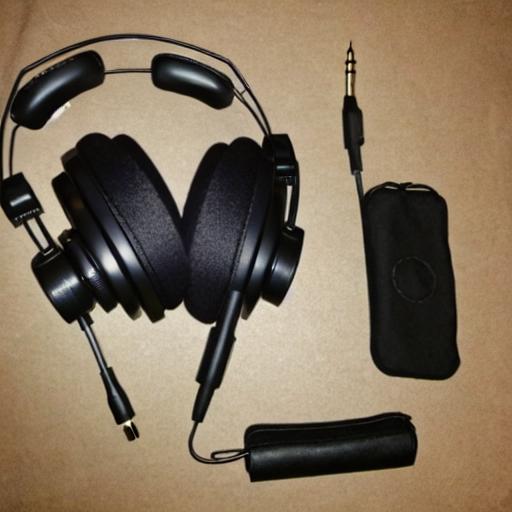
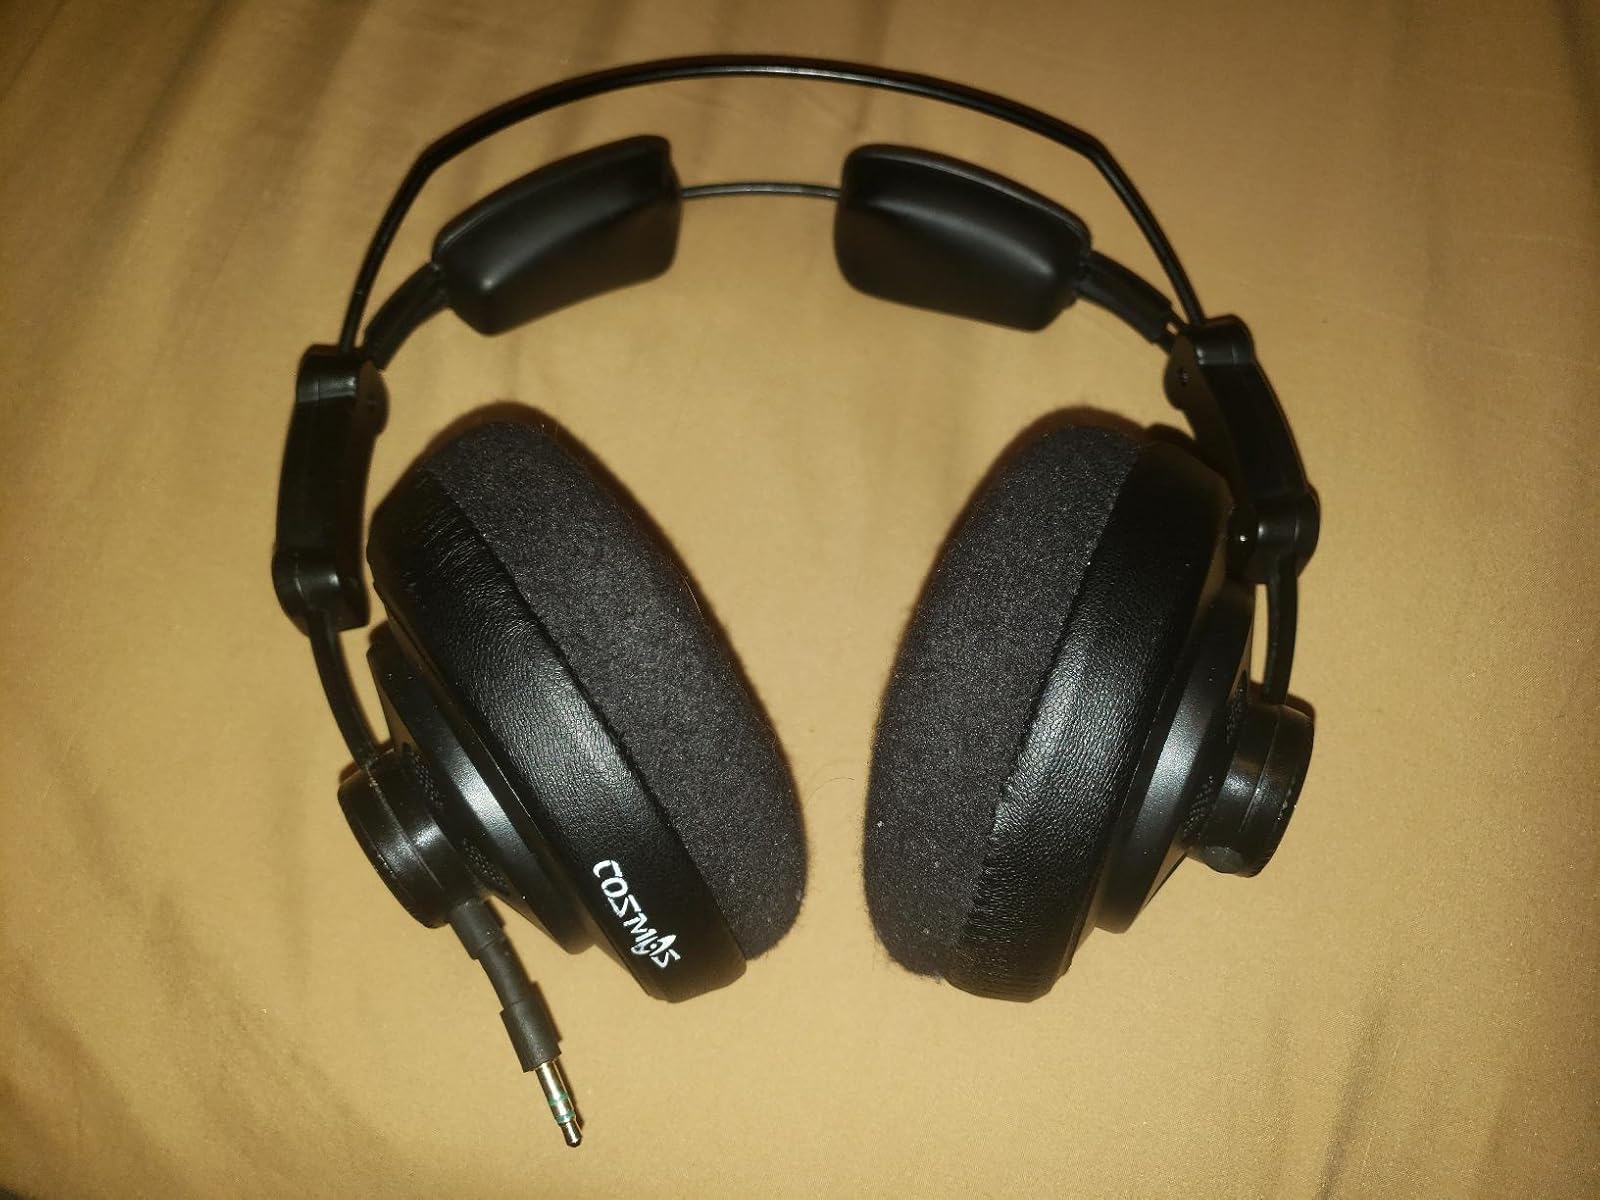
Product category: headphones
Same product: no